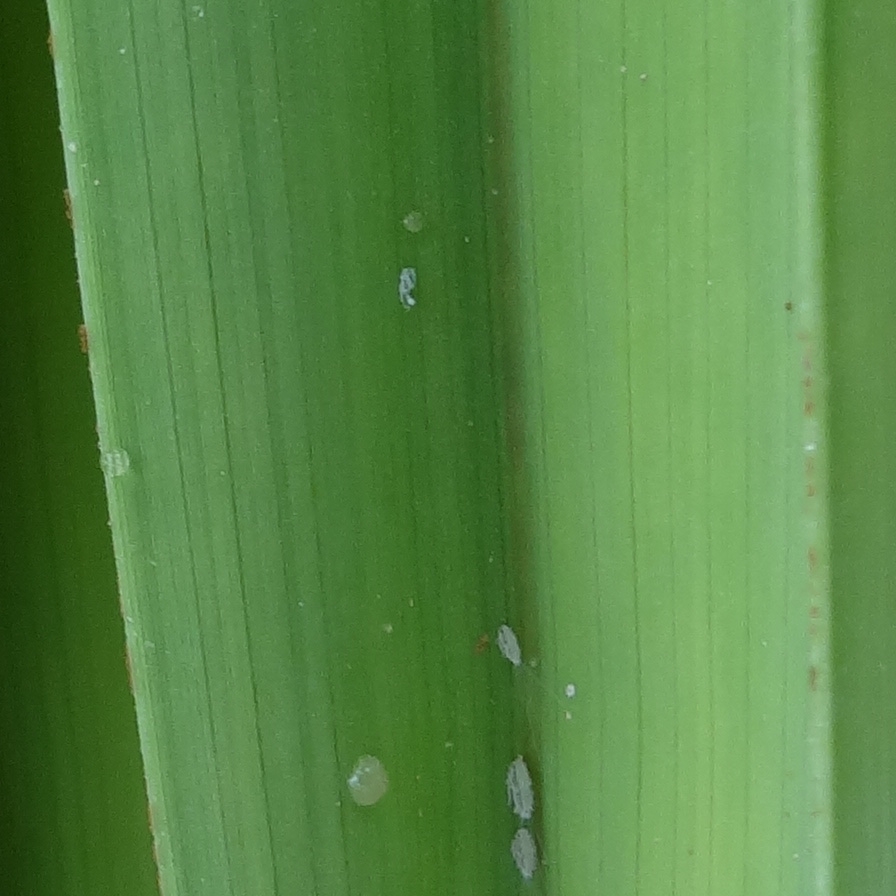
Label: Dubas